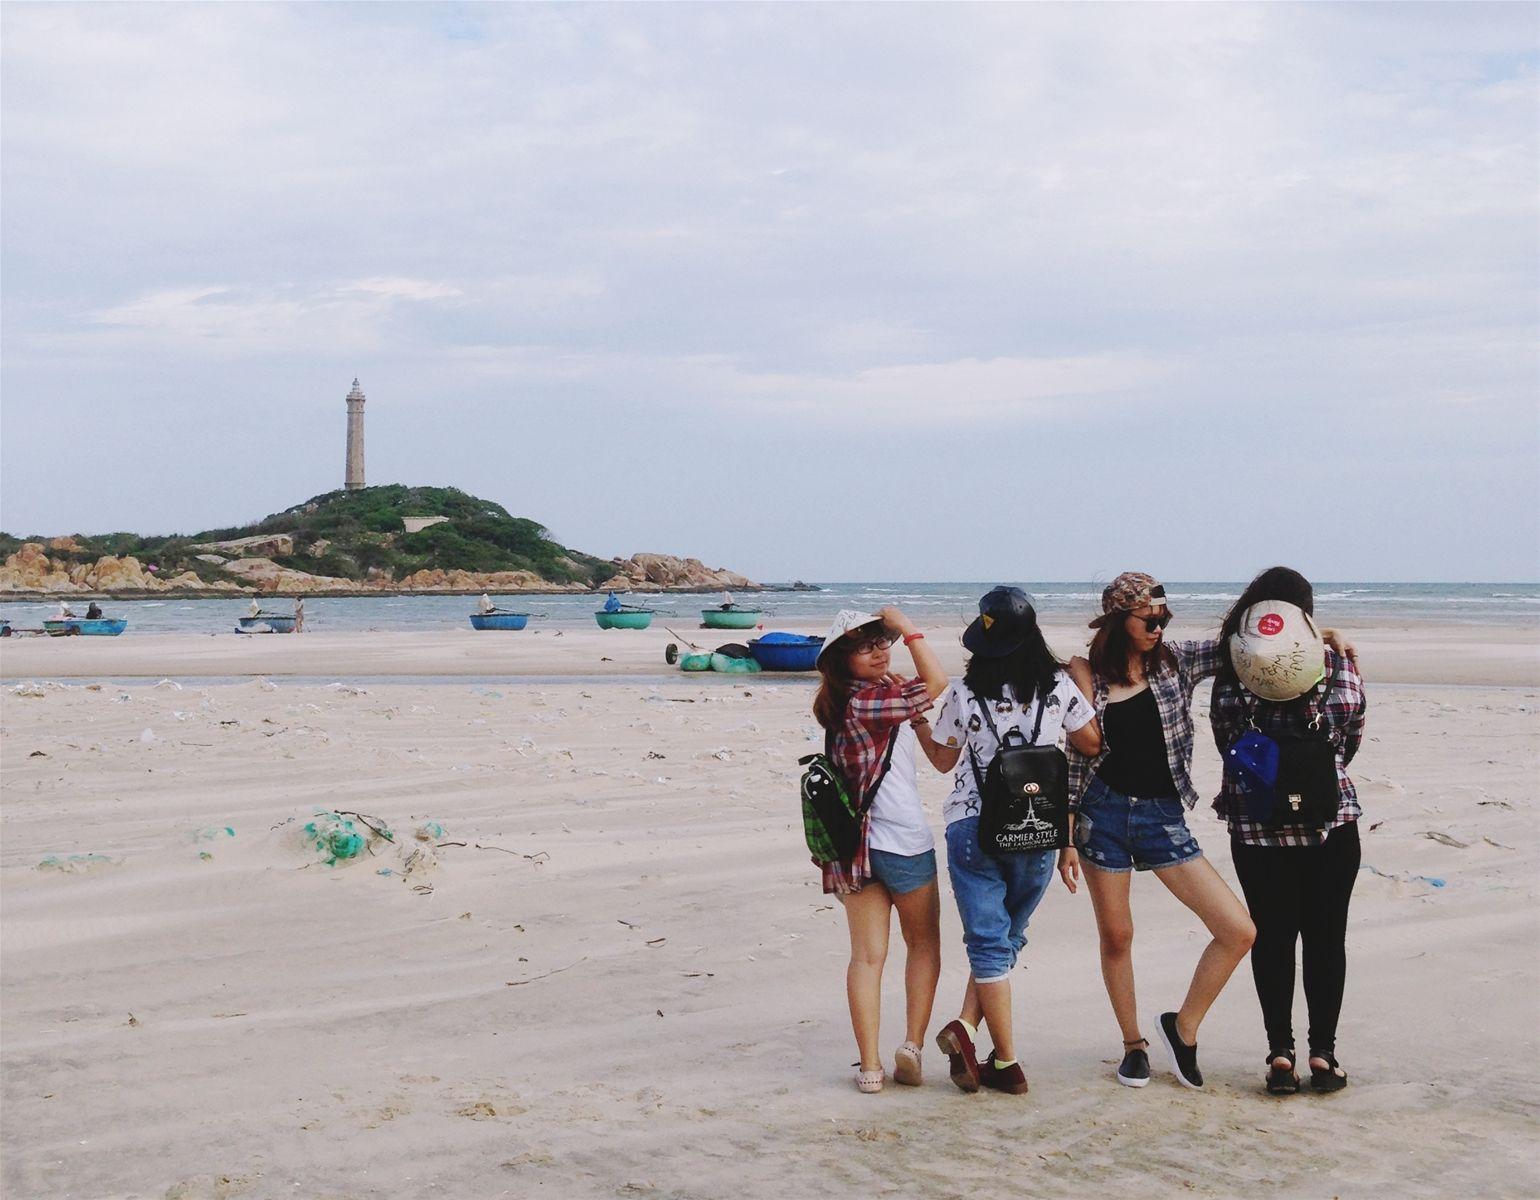
bốn cô gái đang tạo dáng cạnh nhau trên bãi cát